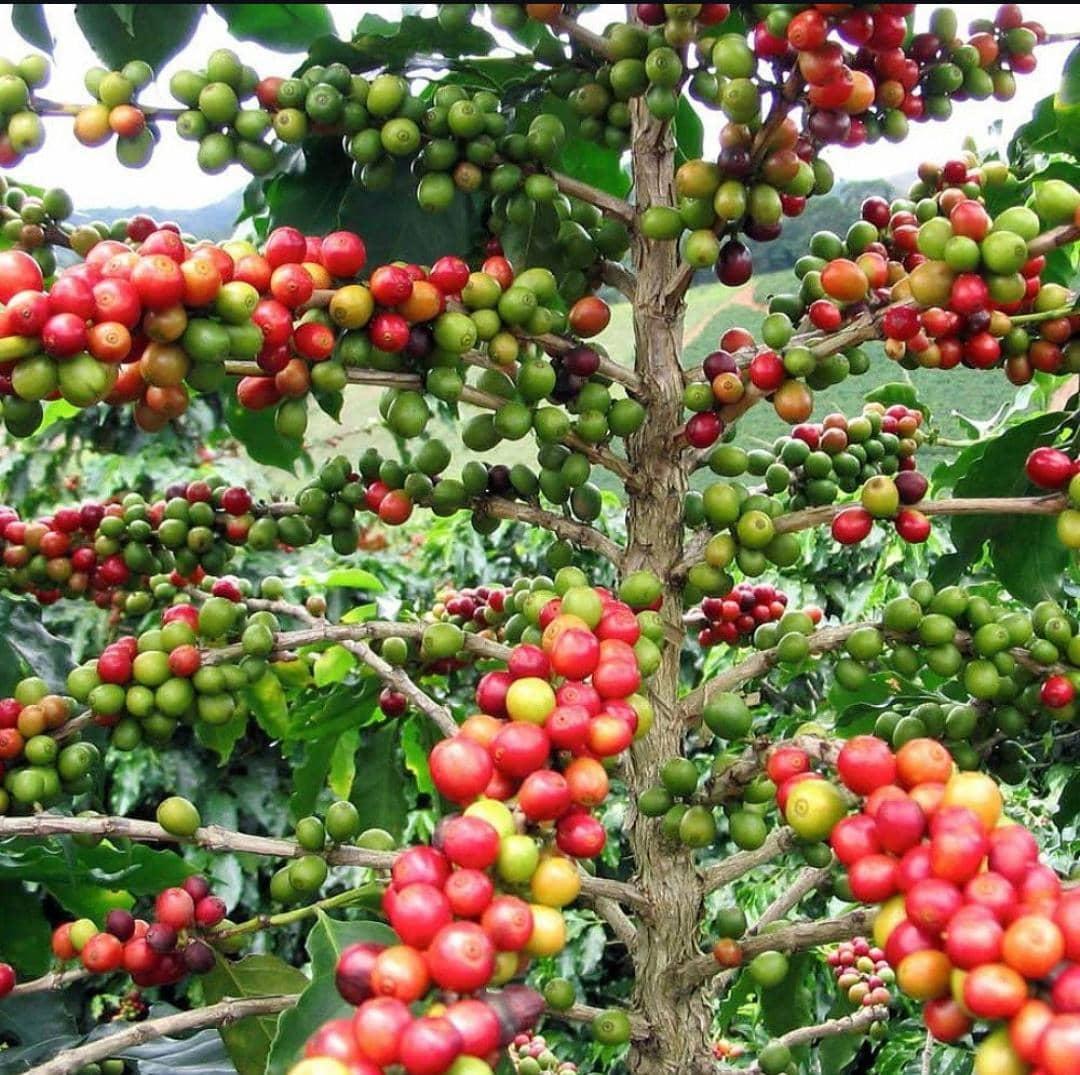
Mti wa matunda yaliyokomaa kwa wingi, yamesheheni rangi angavu za nyekundu, kijani, na njano; ishara ya mavuno bora ya biashara. Mazao hayo ya thamani yanaonyesha fursa kubwa ya kipato kwa mkulima katika kilimo cha mazao ya biashara.